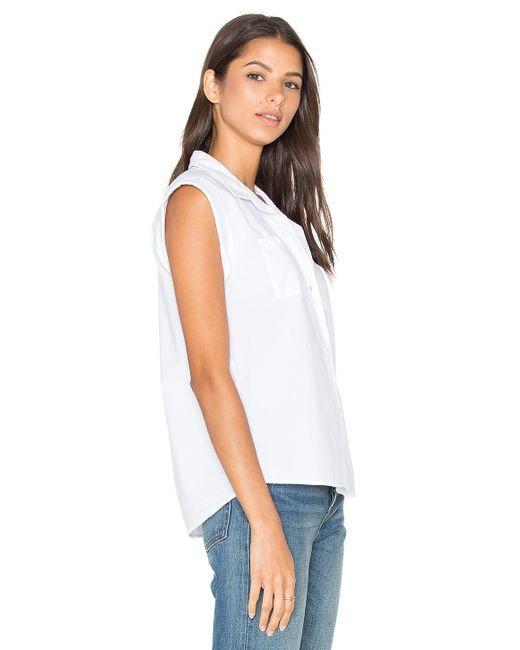
Damen weißer ärmelloser Hemdkragen einfarbig